News Broadcasters and Digital Association

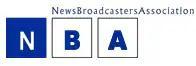
Logo of the NBDA when it was known as the News Broadcasters Association

The News Broadcasters and Digital Association (NBDA) formerly known as the News Broadcasters Association (NBA) is a private association of different current affairs and news television broadcasters in India. It was established by Indian news broadcasters on 3 July 2007. The Association was set up to deal with ethical, operational, regulatory, technical and legal issues affecting news and current affairs channels.